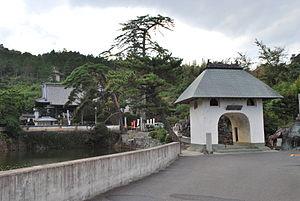
Le Dōgaku-ji est un temple de l'école Zentsū-ji du Bouddhisme Shingon, situé dans le bourg d'Ishii, préfecture de Tokushima, au Japon. La statue en bois de Yakushi Nyorai assis datant de l'époque de Heian est classée bien culturel important du Japon. Le temple est le deuxième des vingt Bangai du pèlerinage Shikoku.